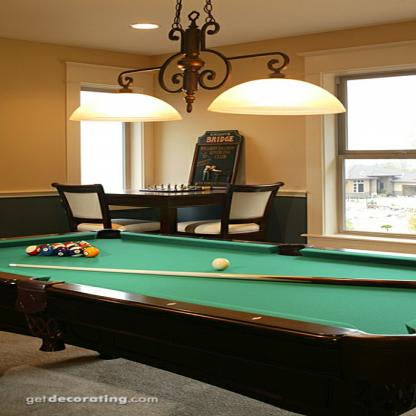
Scene: Indoor